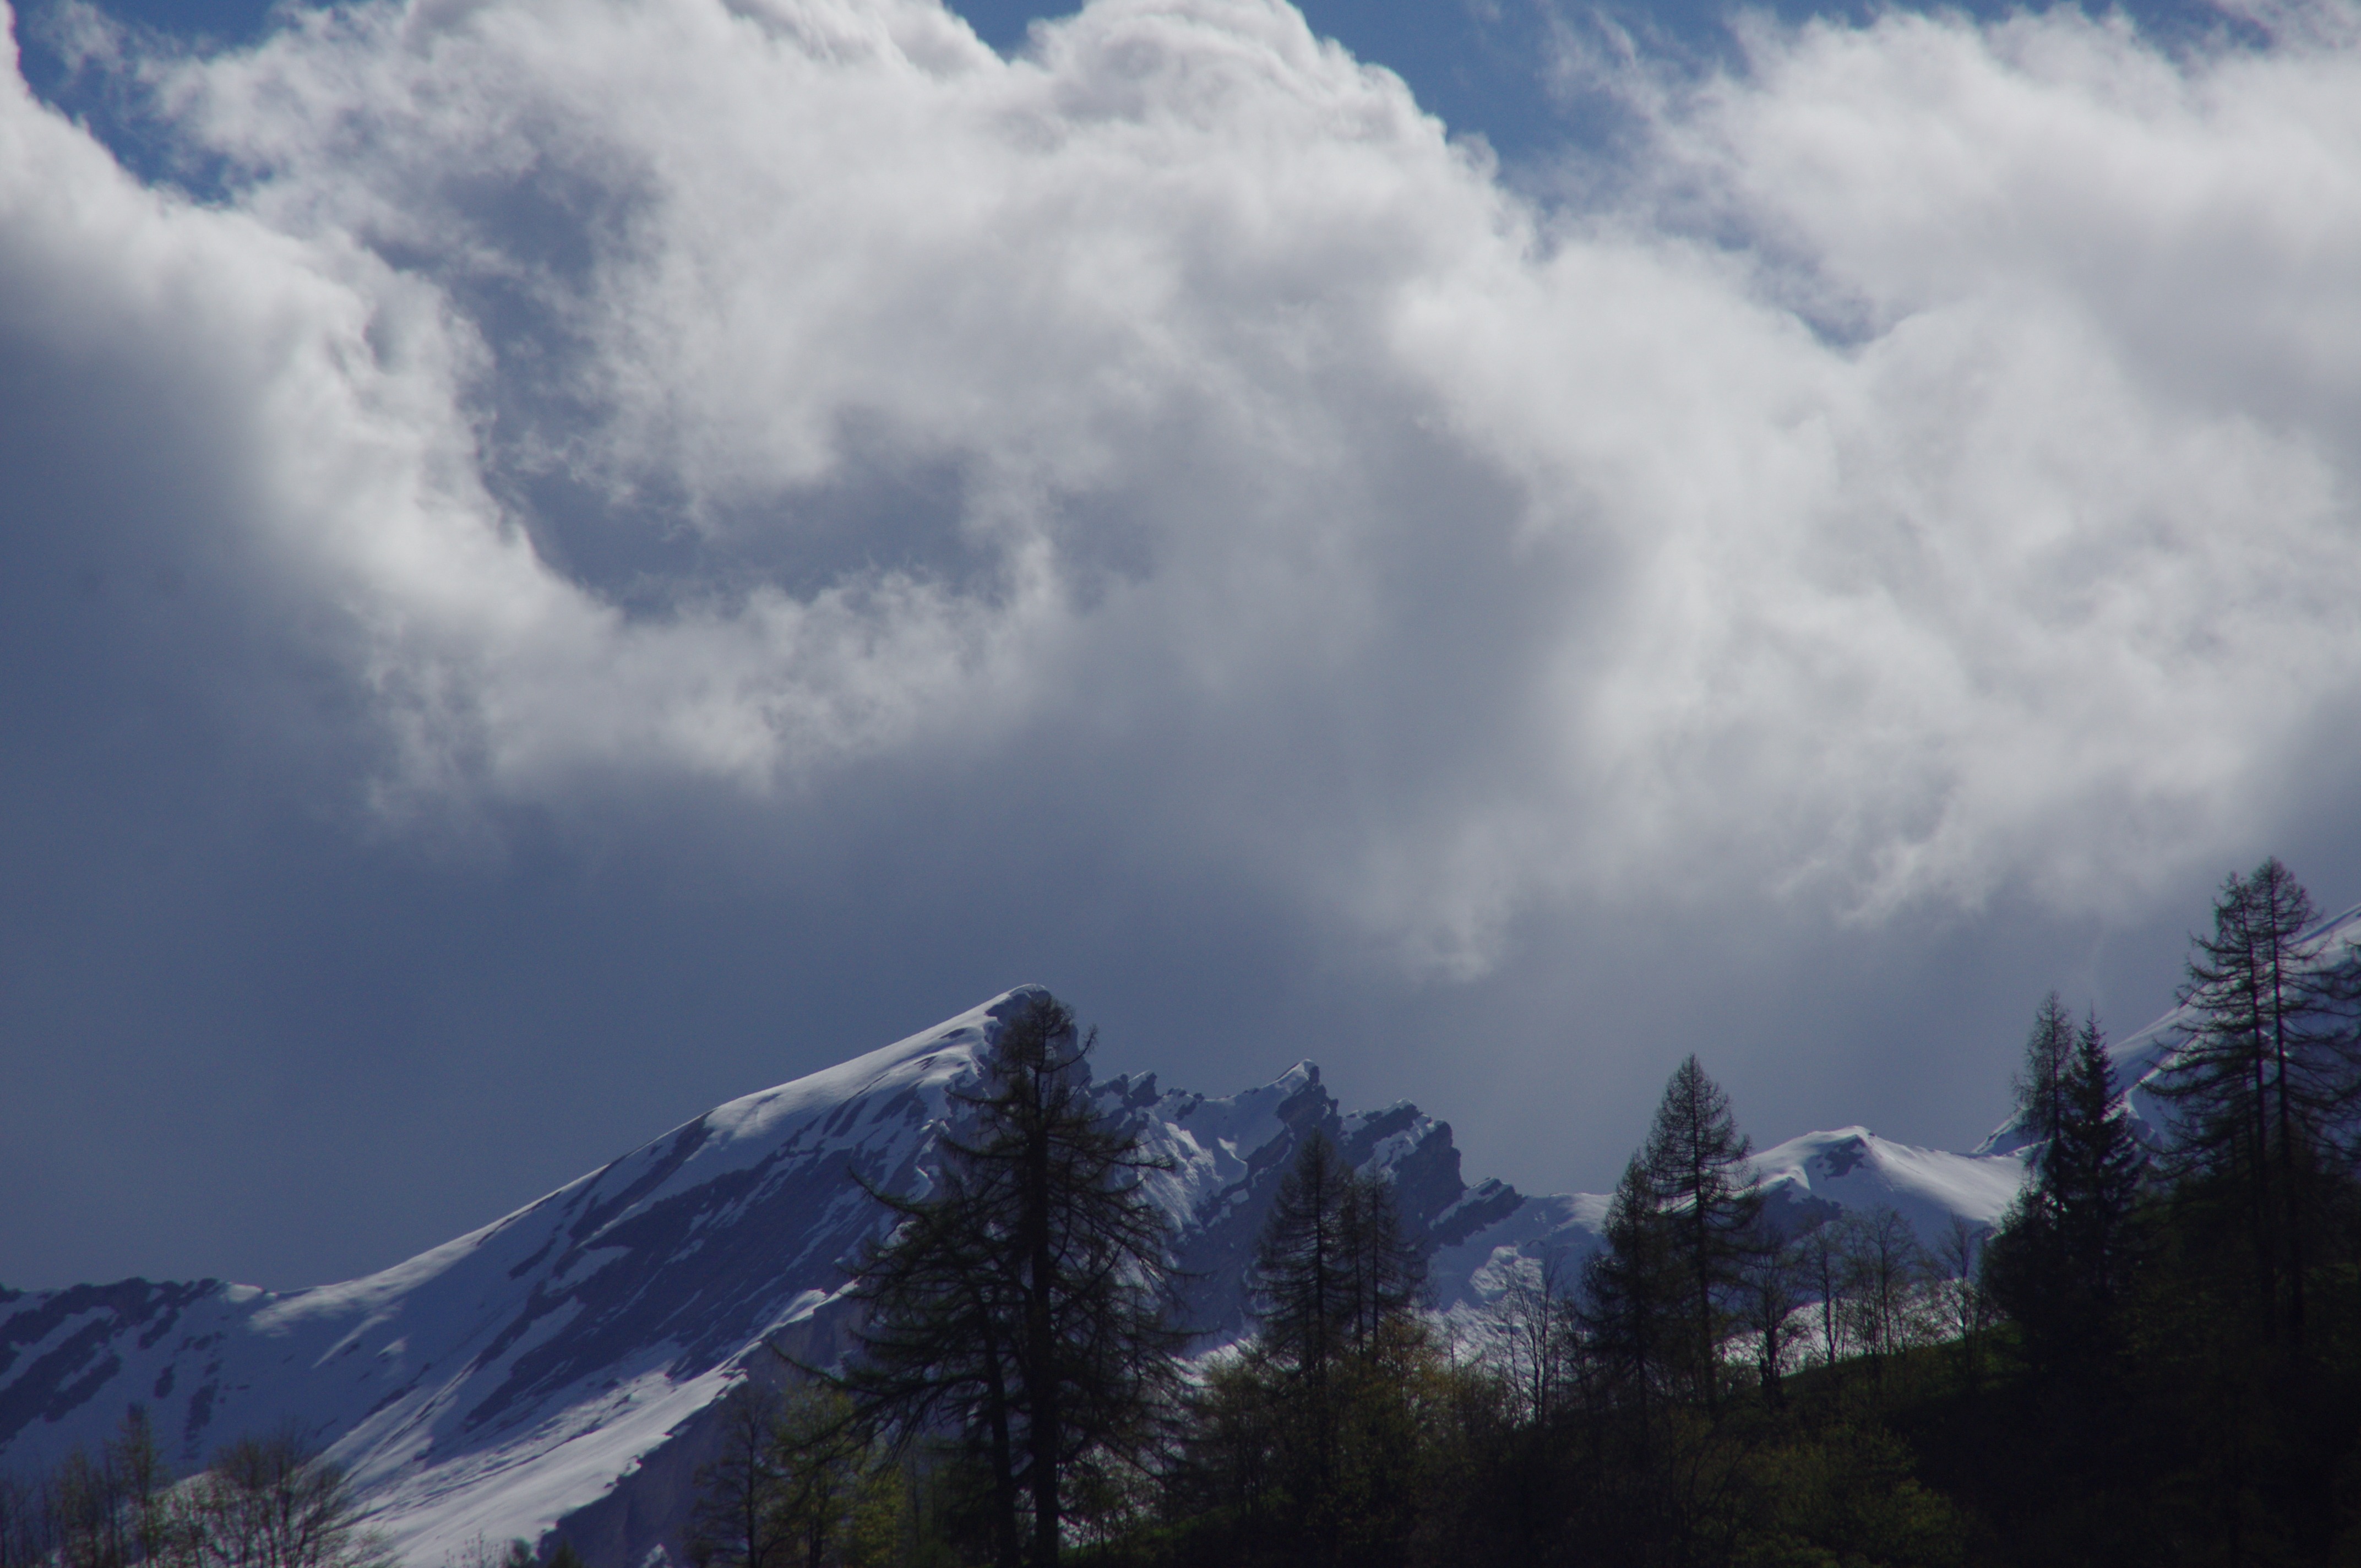
tree, nature, wilderness, mountain, snow, cloud, sky, mountain range, weather, ridge, summit, clouds, mountains, alps, plateau, dramatic, forward, landform, meteorological phenomenon, atmospheric phenomenon, mountainous landforms